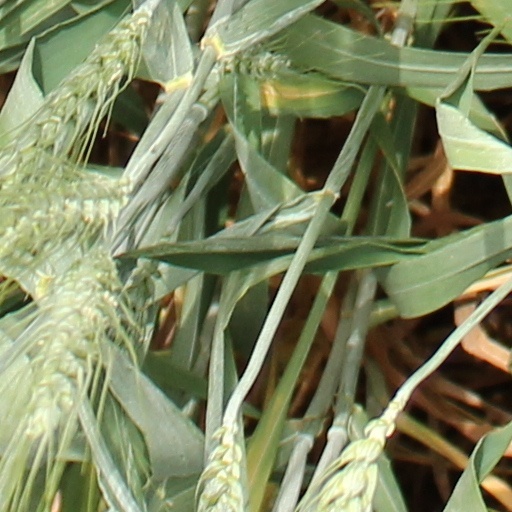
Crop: wheat